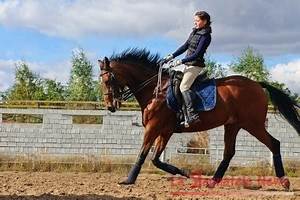
Label: cavallo